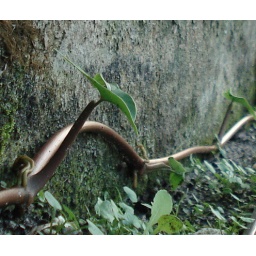
a cartridge in a bare tree